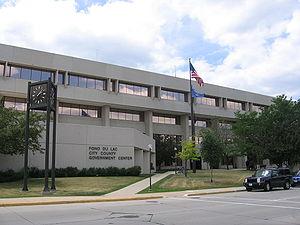
Fond du Lac est une ville du Wisconsin, dans le comté de Fond du Lac, aux États-Unis. Sa population s’élevait à 43 021 habitants lors du recensement de 2010, estimée à 42 951 habitants en 2016.